Agriculture in the United States

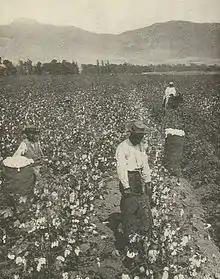

Corn, turkeys, tomatoes, potatoes, peanuts, and sunflower seeds constitute some of the major holdovers from the agricultural endowment of the Americas.